Black Mesa (Oklahoma, Colorado, New Mexico)

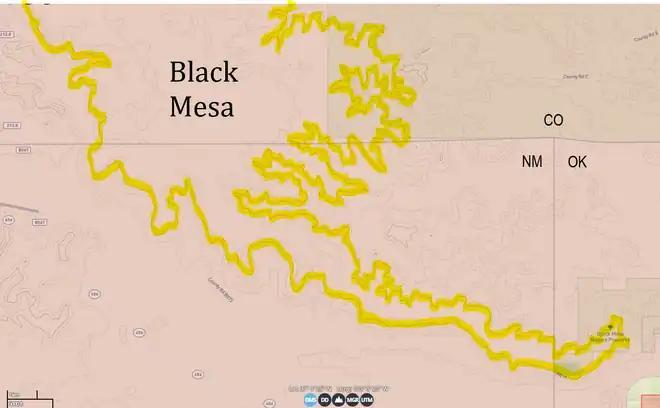
Topographical map of Black Mesa in Oklahoma, New Mexico and part of Colorado, with highlighted meter elevation elevation contour

Black Mesa is not only the highest point in Oklahoma but it is also the driest, harshest and coldest place in the state. A nearby weather station is located in Kenton.